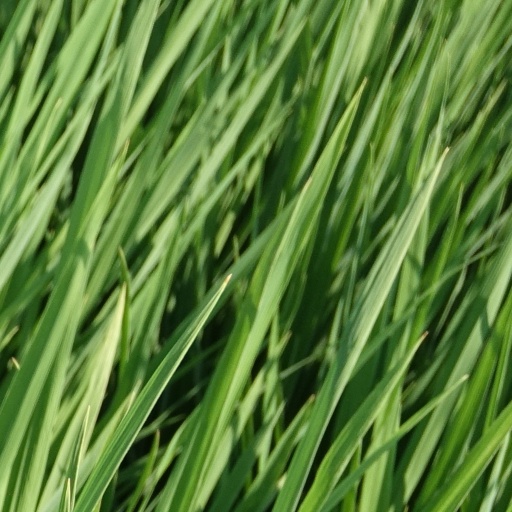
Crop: rice